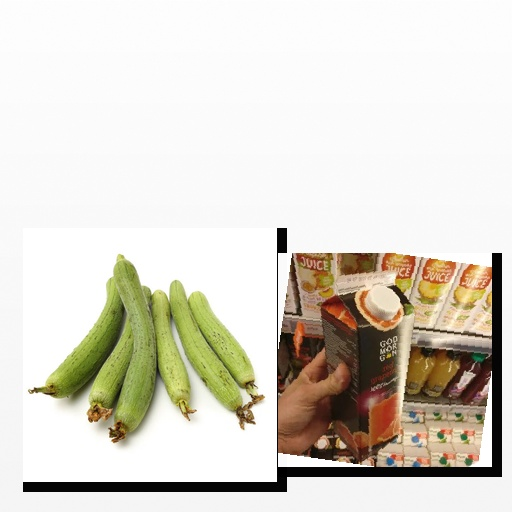
Food items: red_grapefruit_juice, ridge_gourd